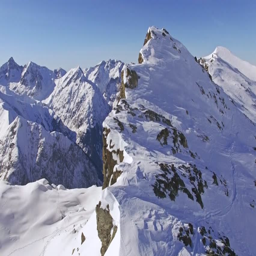
aerial of a rocky mountain .